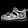
Label: Sandal